Ogle Robert Gowan

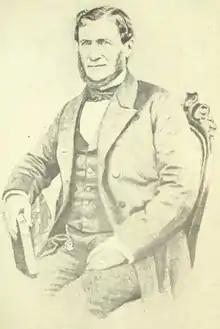

Ogle Robert Gowan (July 13, 1803 – August 21, 1876) was a farmer, Orangeman, journalist and political figure in Upper Canada and Canada West.